Torr Works

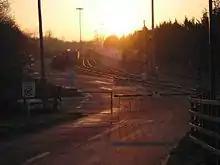
The railhead at Torr Works

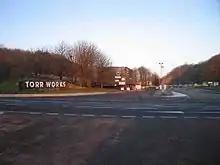
The entrance to Torr Works Quarry

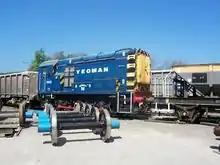
Class 08 shunter 08032 in the yard at Torr Works

Torr Works quarry, is a limestone quarry at East Cranmore, near Shepton Mallet on the Mendip Hills, Somerset, England. The quarry was formerly known as Merehead, a name which has been retained for its rail depot on the opposite side of the A361 road.